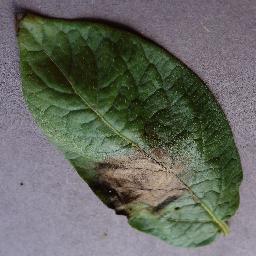
Label: Potato___Late_blight